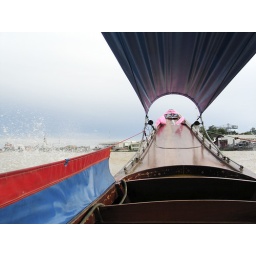
river tour: the boat against the waves